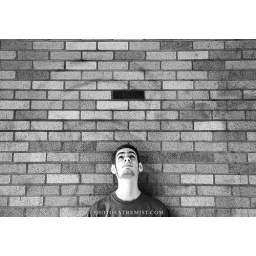
Young caucasian male looks up above his head leaning against a brick wall, staring up at a black brick in the wall.